Jelenia Góra

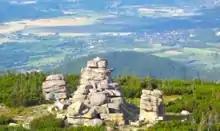
Czech Stones

Chojnik Castle – a castle located near Jelenia Góra-Sobieszów on the top of the Chojnik mountain in Karkonosze Mountains. This mountain rises to a height of 627 meters above sea level, and from the southeast side is a 45-meter cliff plunging into the so-called Hell Valley. The fort is located in a nature reserve, which is the exclave of Karkonosze Mountains National Park.